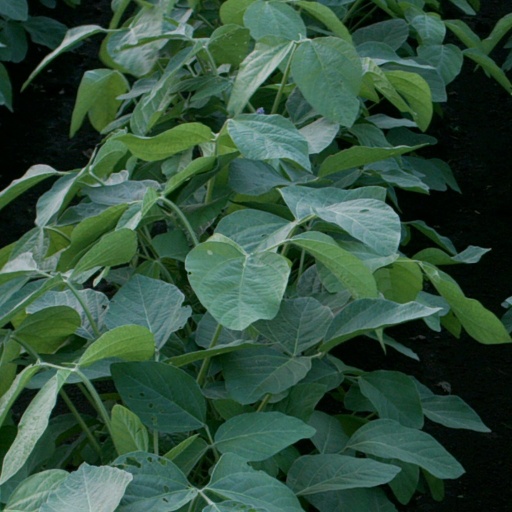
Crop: soybean